John O. Brennan

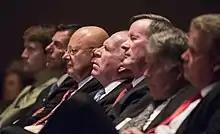
Brennan and James Clapper at the LBJ Presidential Library, September 16, 2015

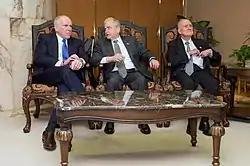
Brennan and former National Security Advisers Sandy Berger and Brent Scowcroft in Riyadh, Saudi Arabia, 2015

In December 2014, Brennan again came under fire when he defended the CIA's past interrogation tactics as having yielded "useful" intelligence, during a news conference. While admitting that the actions of the CIA officers were "abhorrent", worthy of "repudiation", and had, at times, exceeded legal boundaries Brennan stated the CIA had also done "a lot of things right during this difficult time to keep this country strong and secured".